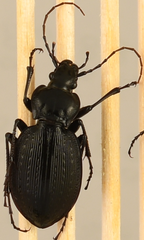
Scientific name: Carabus goryi
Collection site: Great Smoky Mountains National Park NEON (GRSM), plot GRSM_012